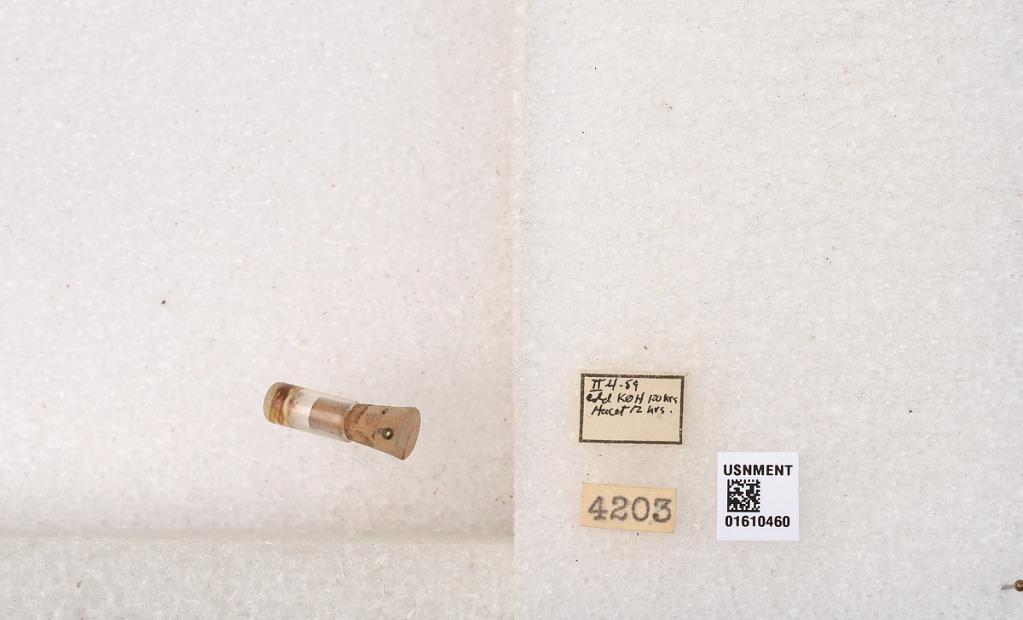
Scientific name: Xylocopa (Neoxylocopa) aeneipennis (De Geer)
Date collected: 1959-2-4